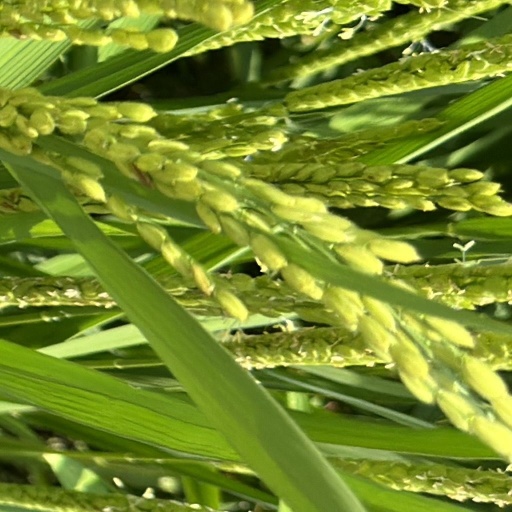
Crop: rice